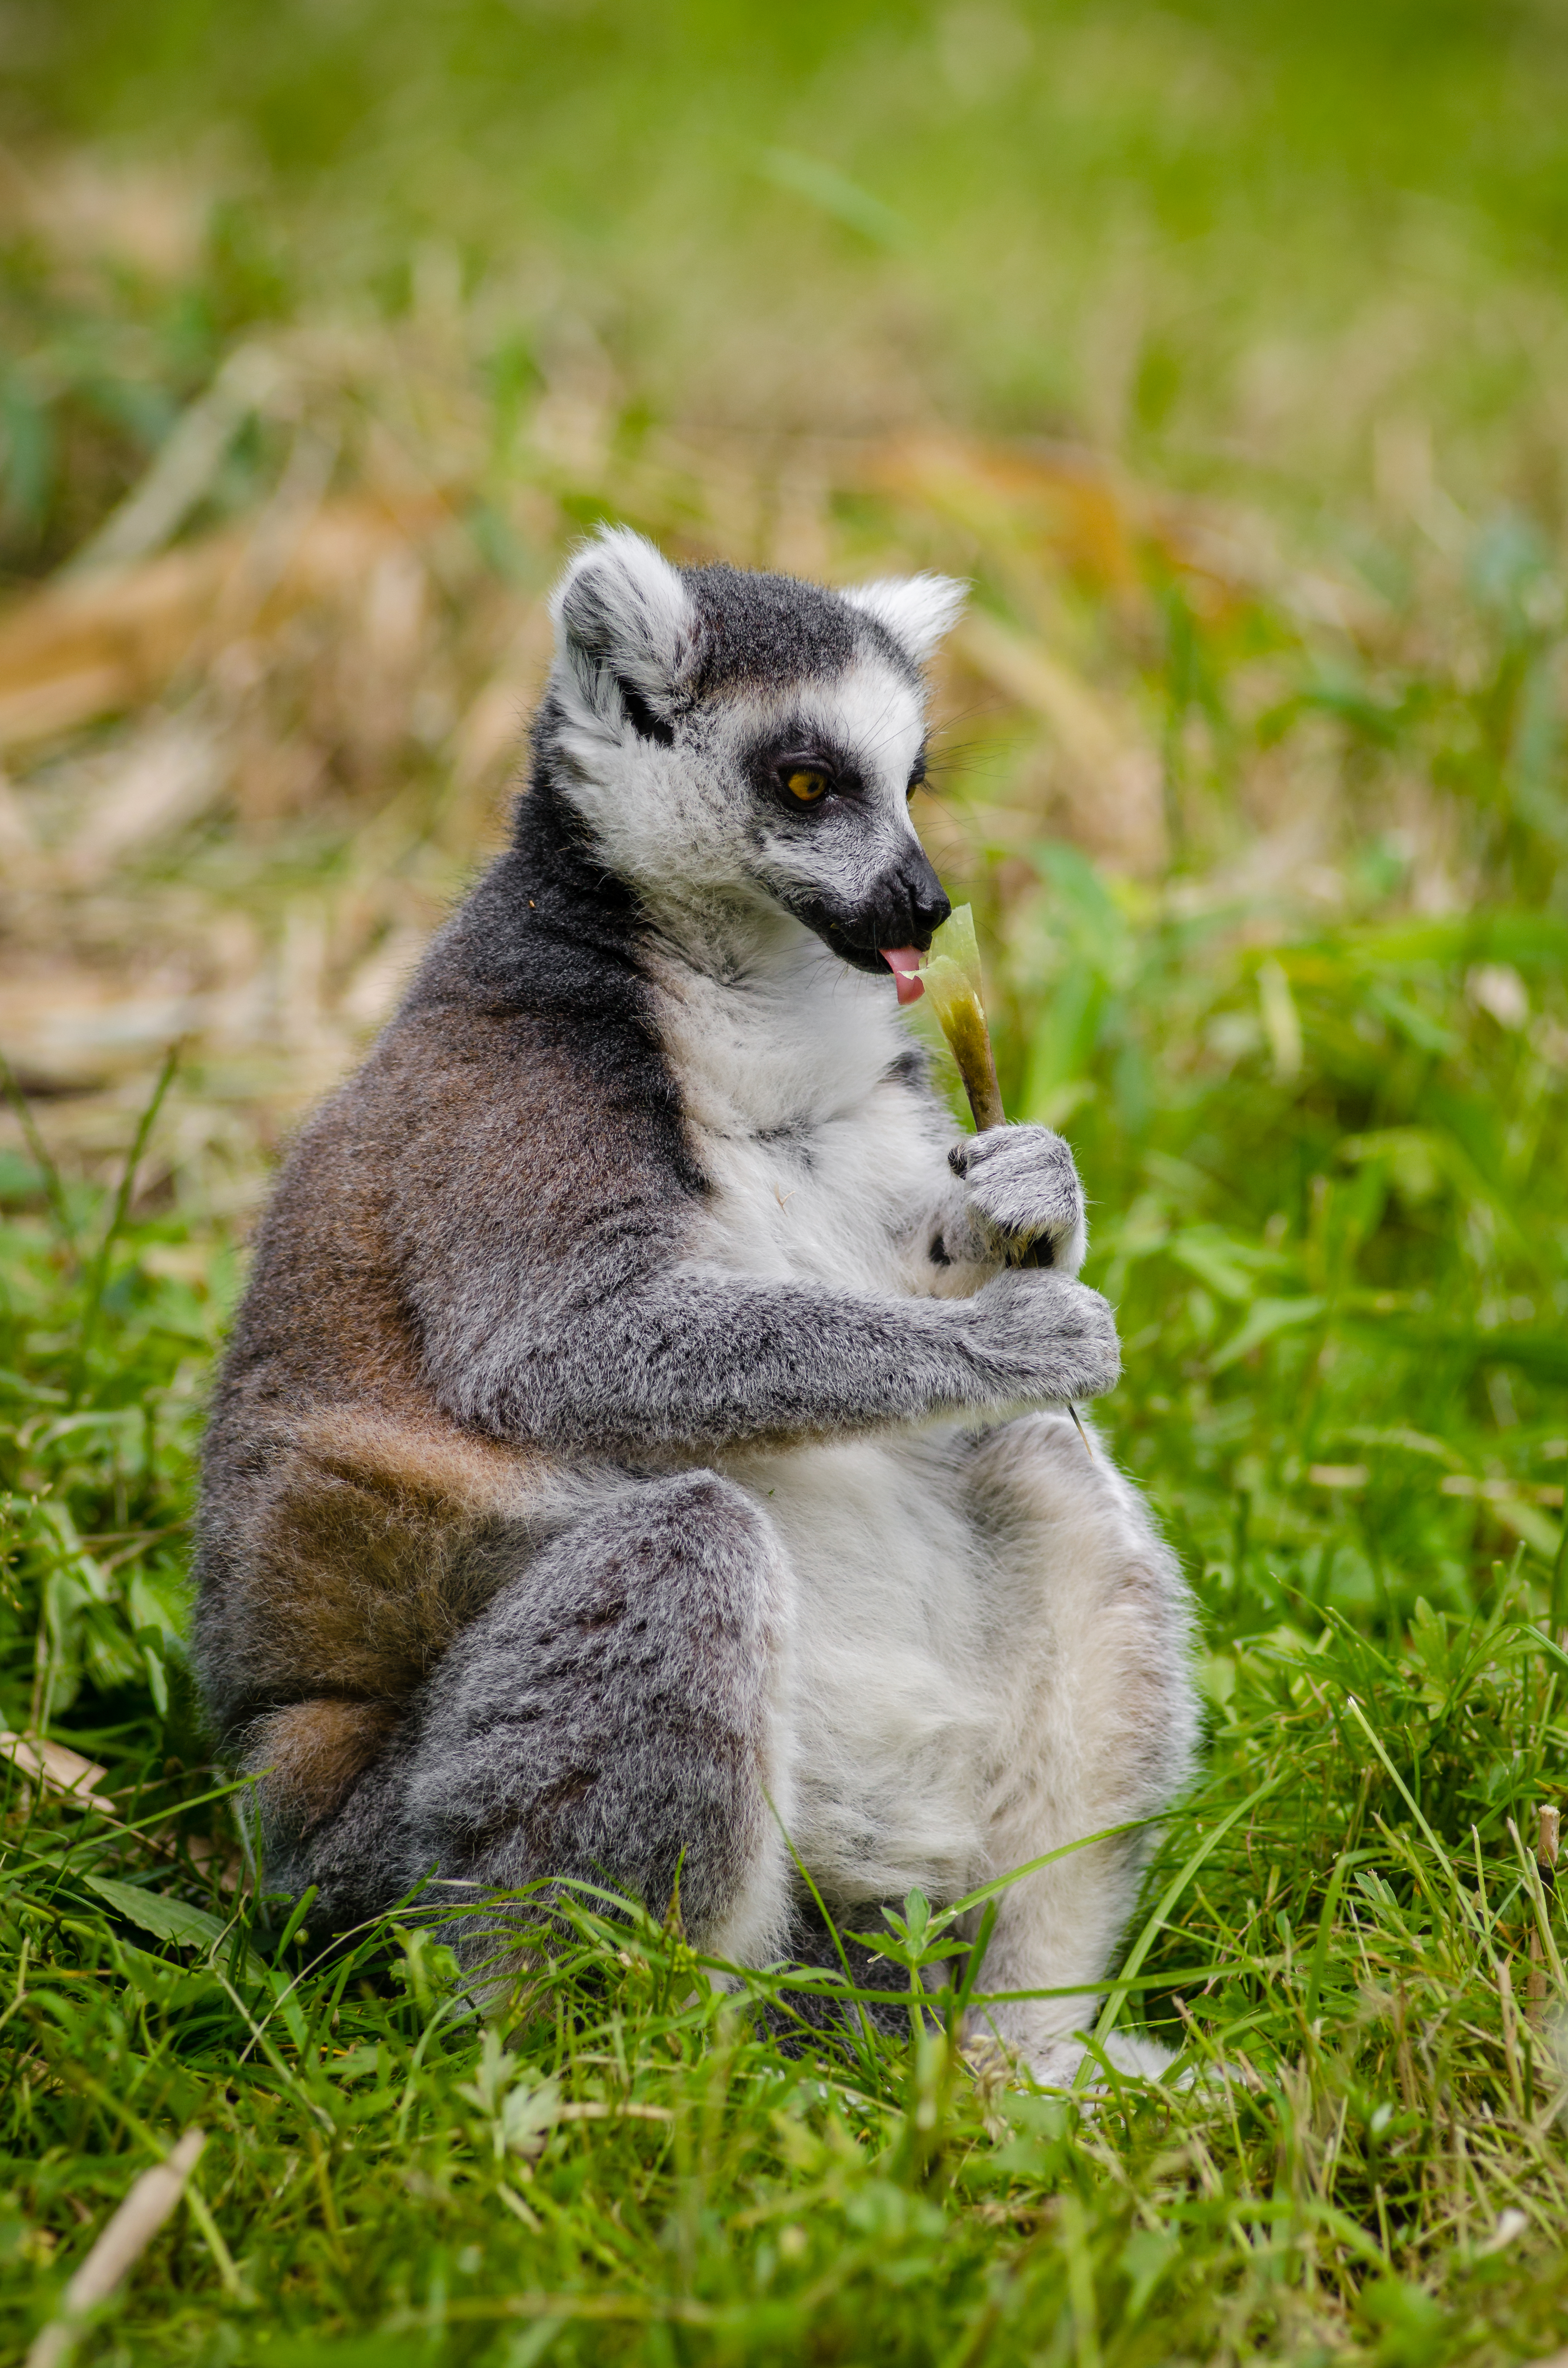
animal, wildlife, zoo, mammal, fauna, primate, madagascar, vertebrate, lemur, macaque